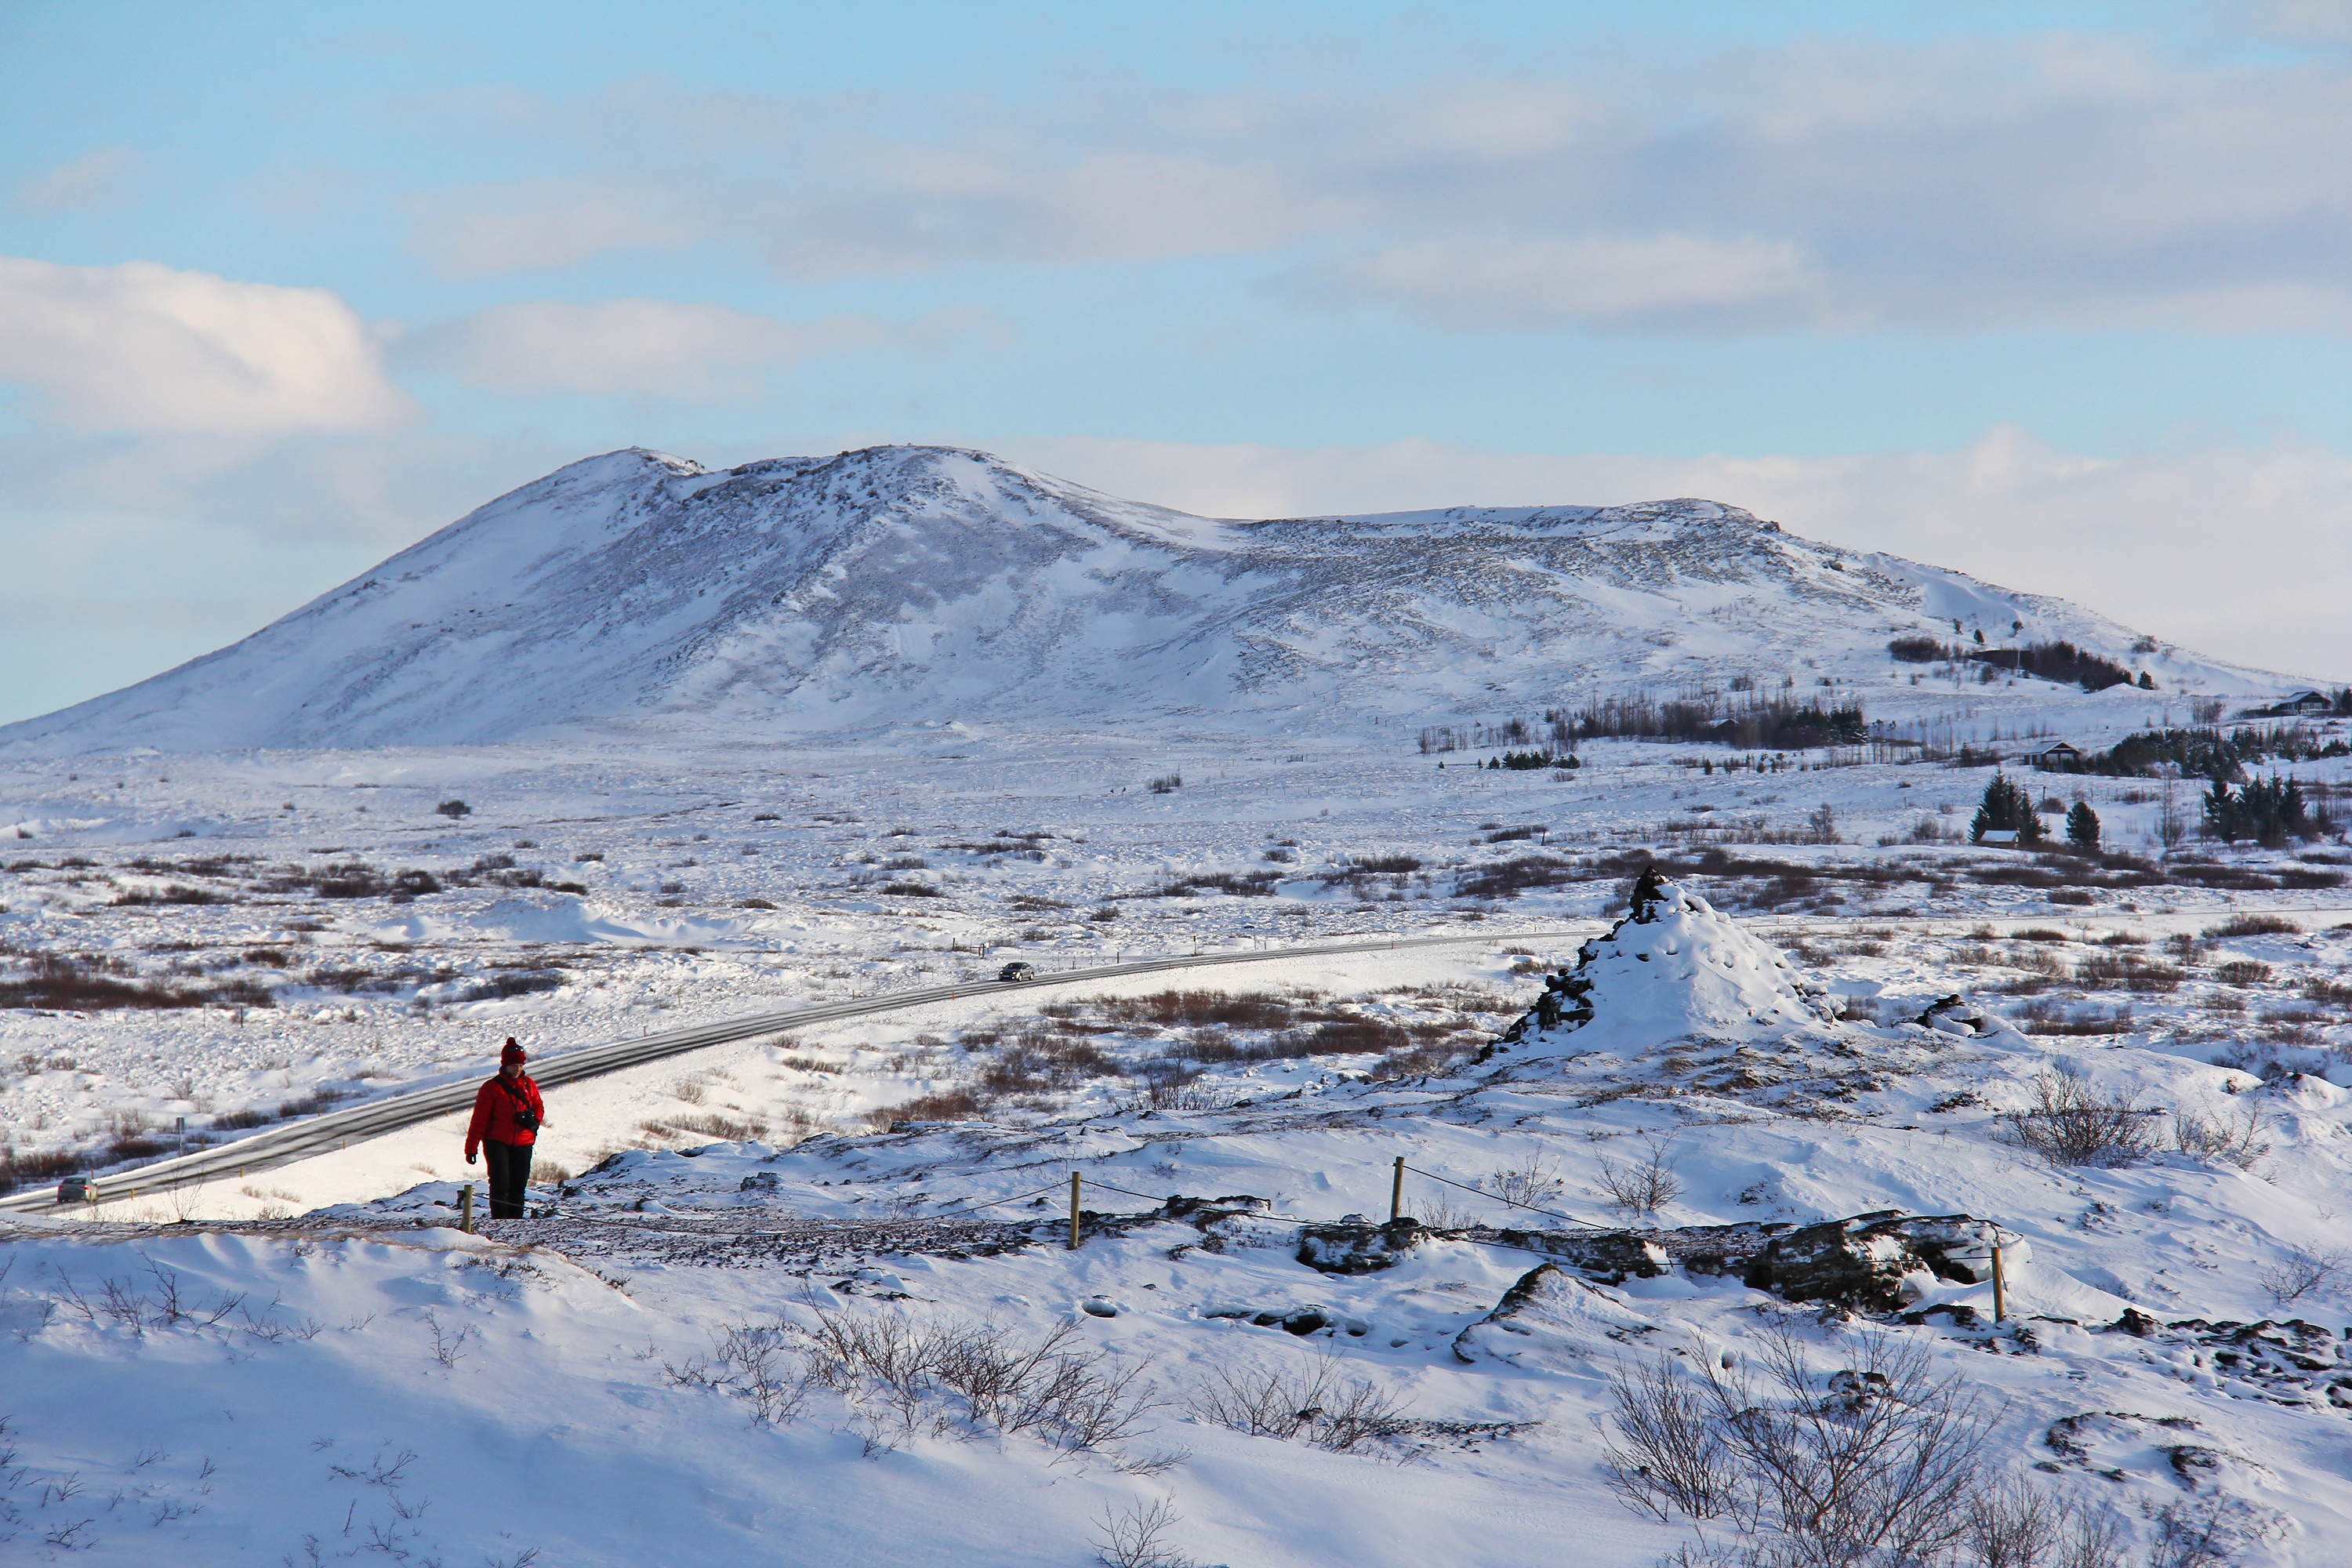
mountain, snow, cold, winter, white, view, mountain range, europe, ice, natural, weather, crater, frozen, iceland, arctic, season, ridge, plateau, amazing, beautiful, piste, scandinavia, reykjavik, freezing, ski touring, arctic ocean, ski mountaineering, mountainous landforms, geological phenomenon, a frozen crater, keri volcanic crater